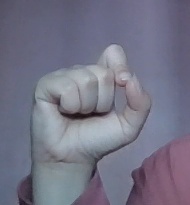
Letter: fa